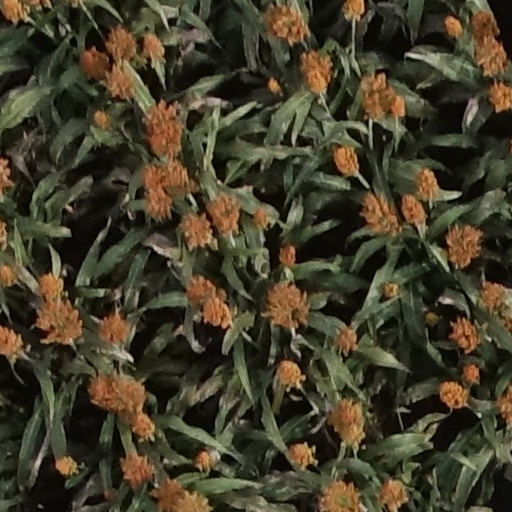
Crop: sorghum